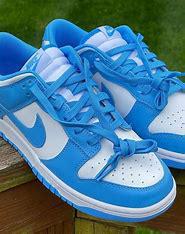
Brand: Nike
Model: kg Nike Dunk